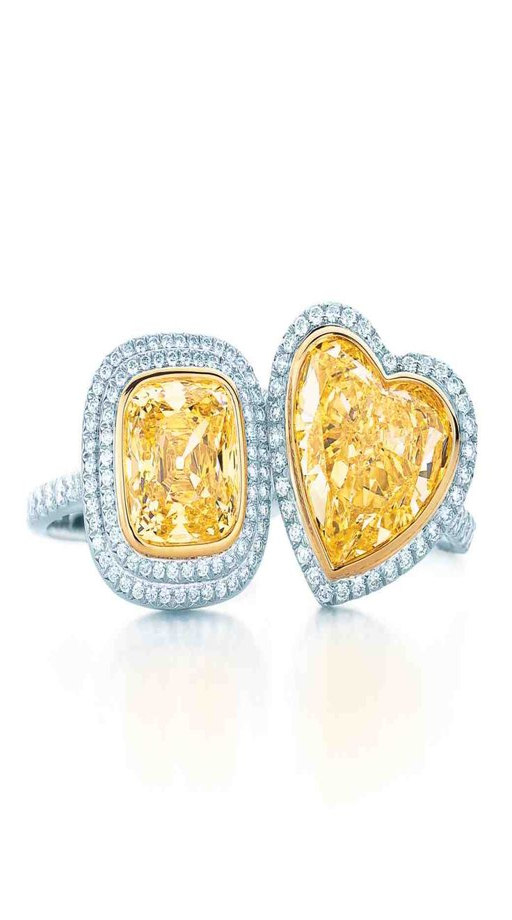
browse our gallery of heart - shaped engagement rings to find one that suits your style .